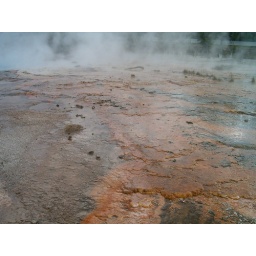
Scalding water rolling over this rock surface.